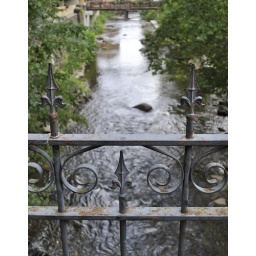
This is a bridge over the river in downtown Gatlinburg. I love this river view and love the way the photo turned out!